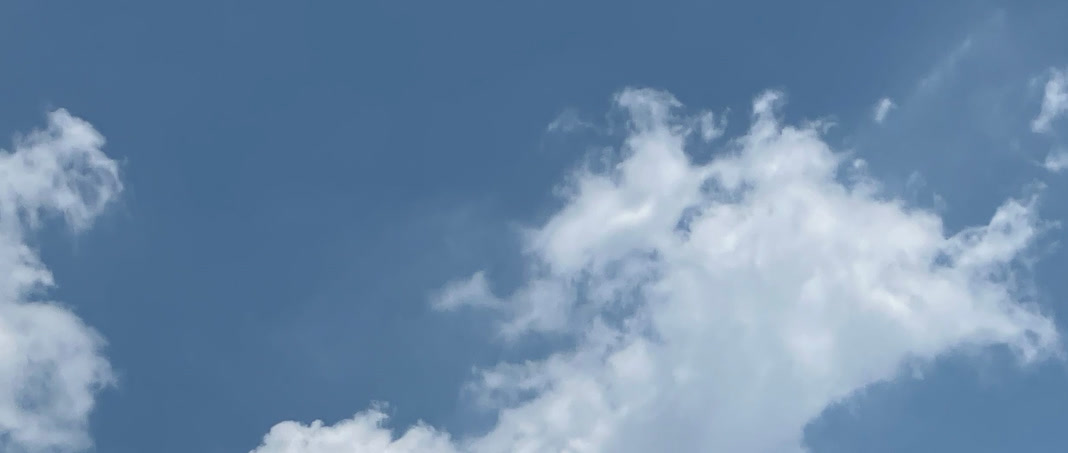
Cloud type: Cumulus